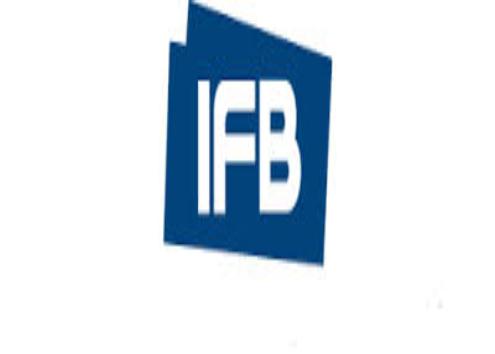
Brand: Ifb
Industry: Necessities